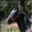
Label: horse